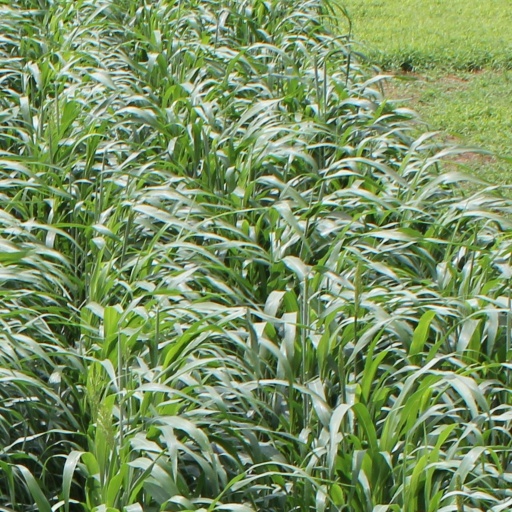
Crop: sorghum